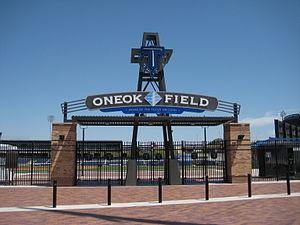
L'ONEOK Field, est un stade de baseball de 7 833 places situé à Tulsa dans l'État d'Oklahoma. Il est officiellement inauguré le 8 avril 2010. C'est le domicile des Drillers de Tulsa, club de niveau Double-A évoluant en Ligue du Texas, également la franchise de soccer de la United Soccer League, les Roughnecks de Tulsa.